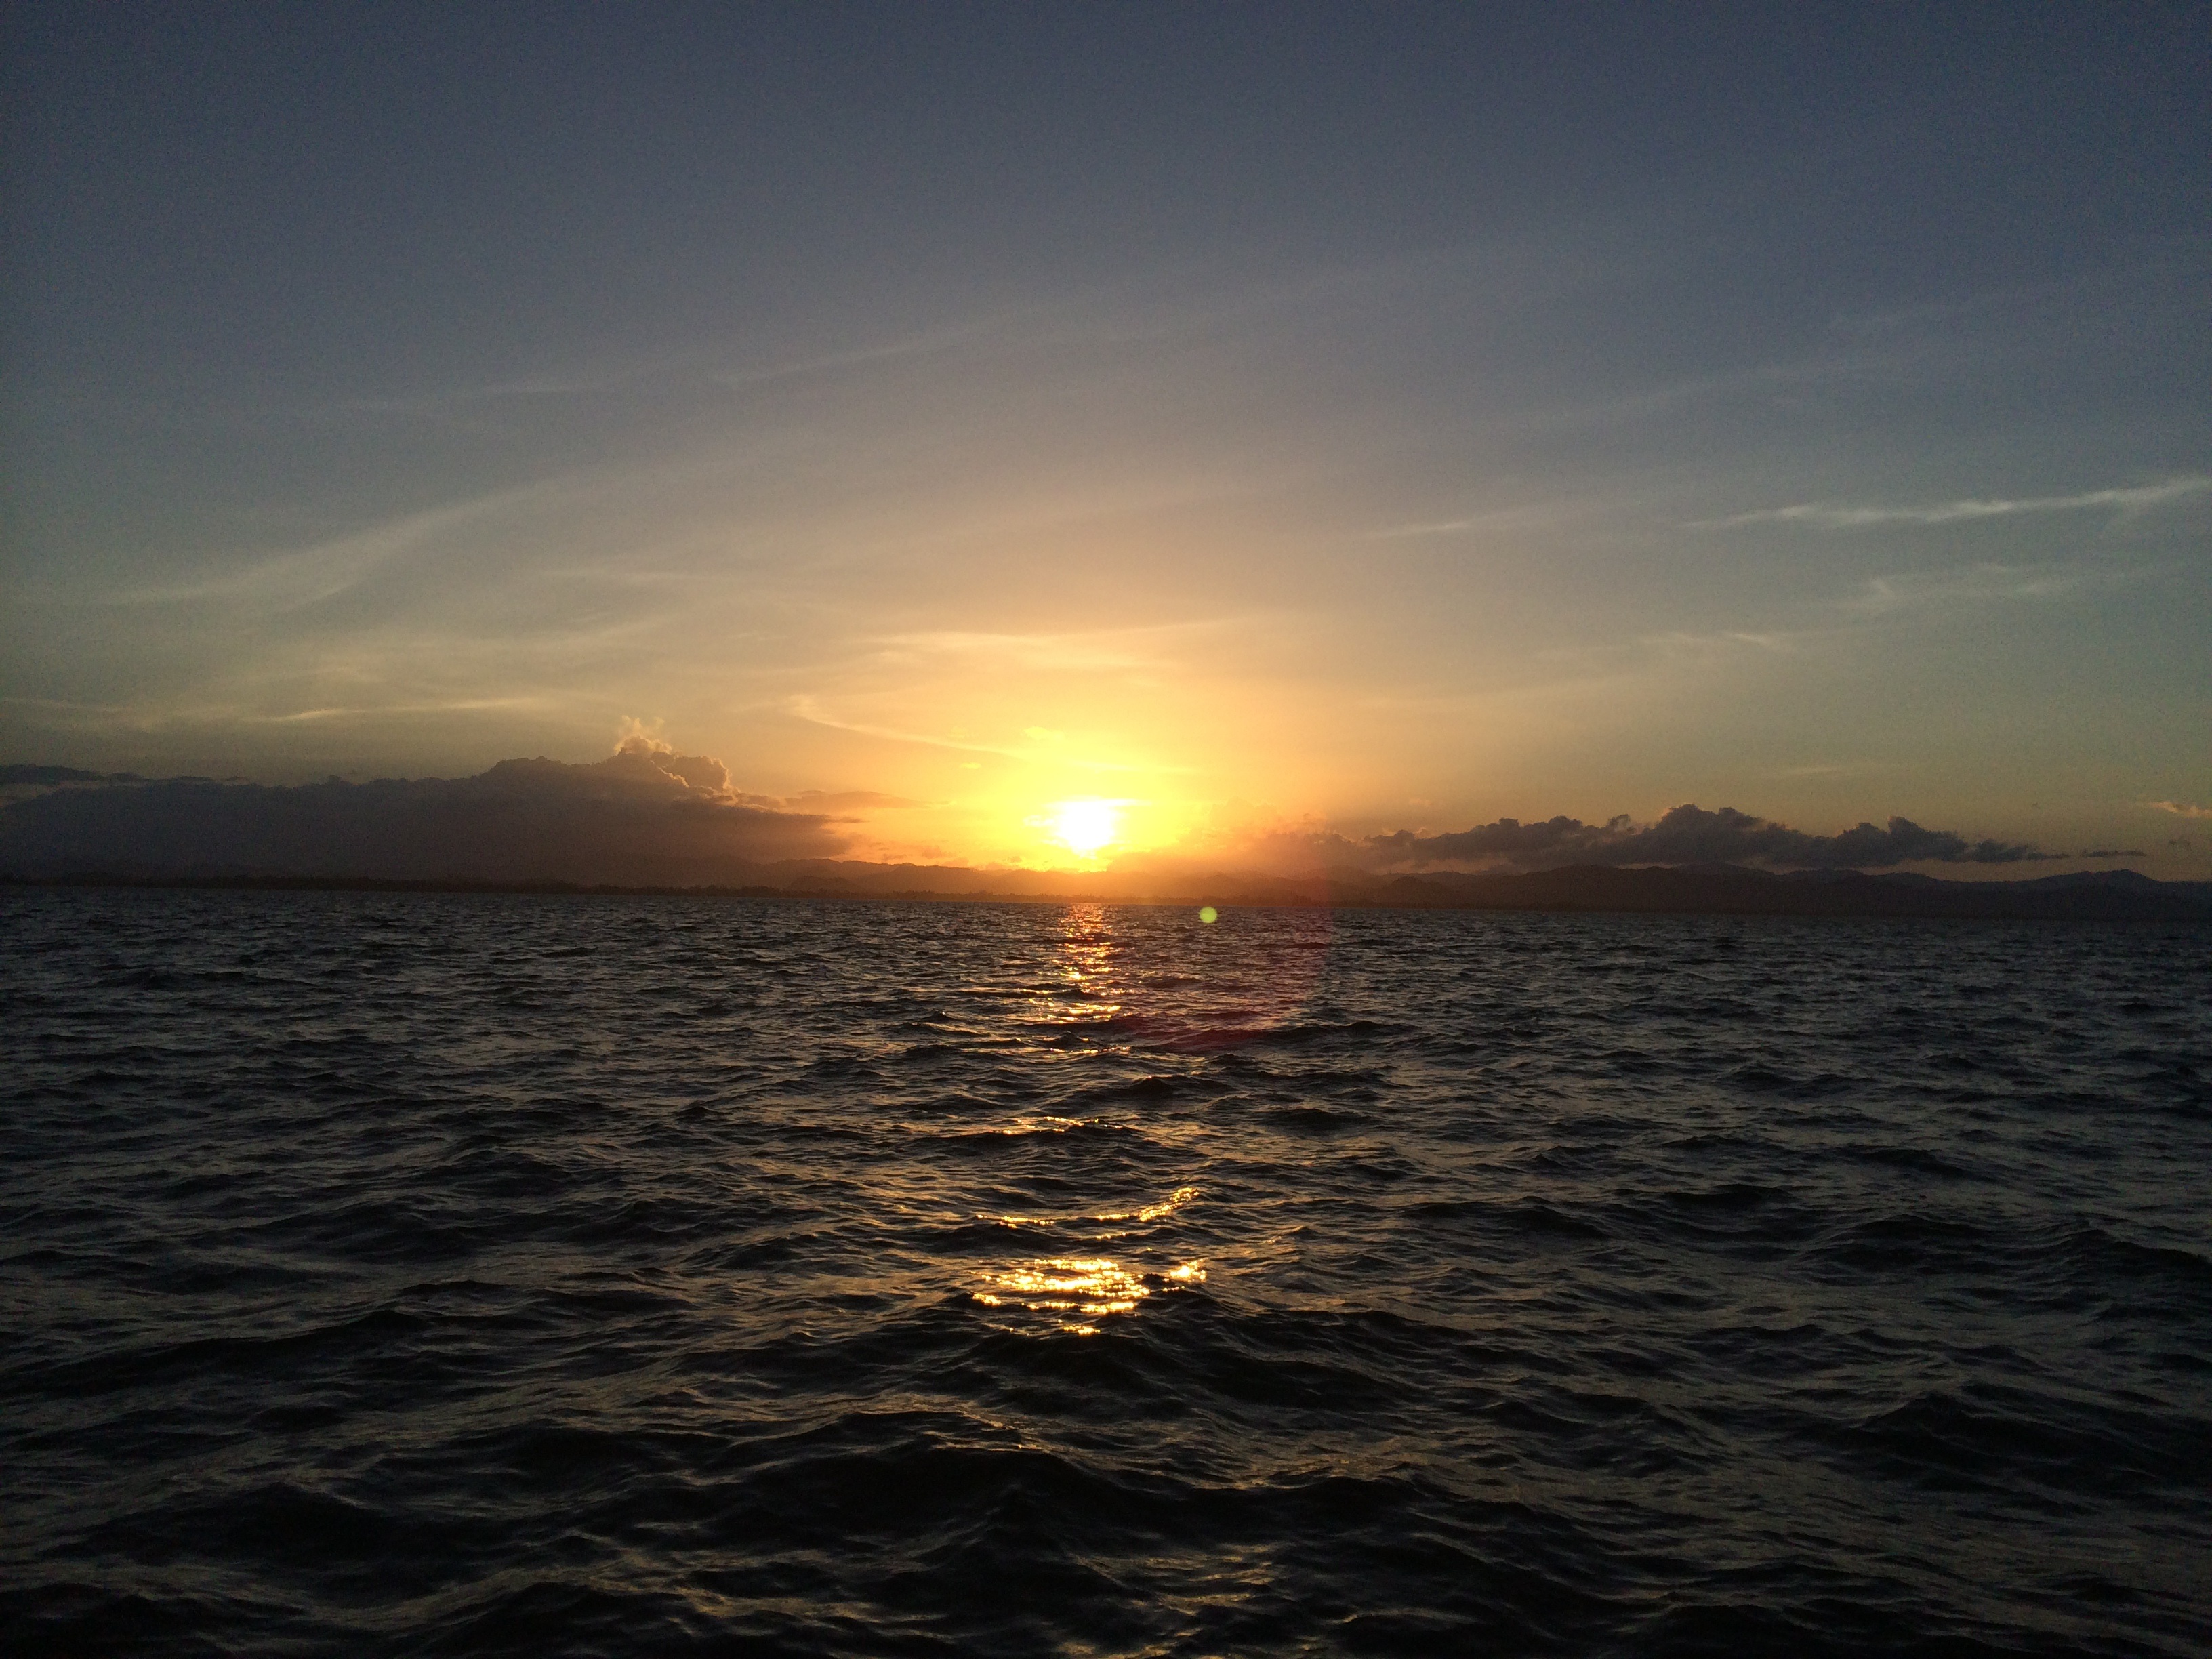
sea, coast, ocean, horizon, cloud, sky, sun, sunrise, sunset, sunlight, wave, dawn, dusk, evening, bay, thailand, cape, afterglow, wind wave